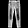
Label: Trouser